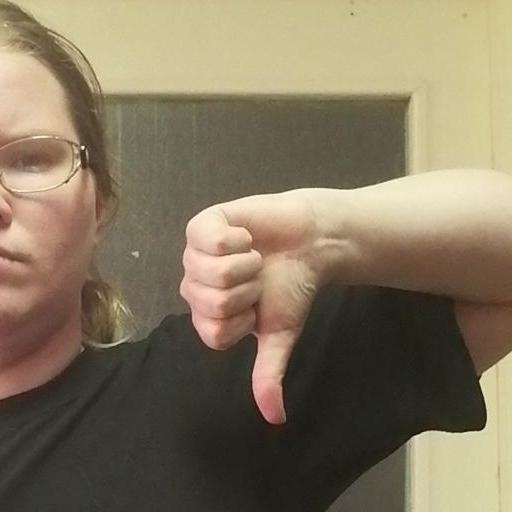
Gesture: dislike